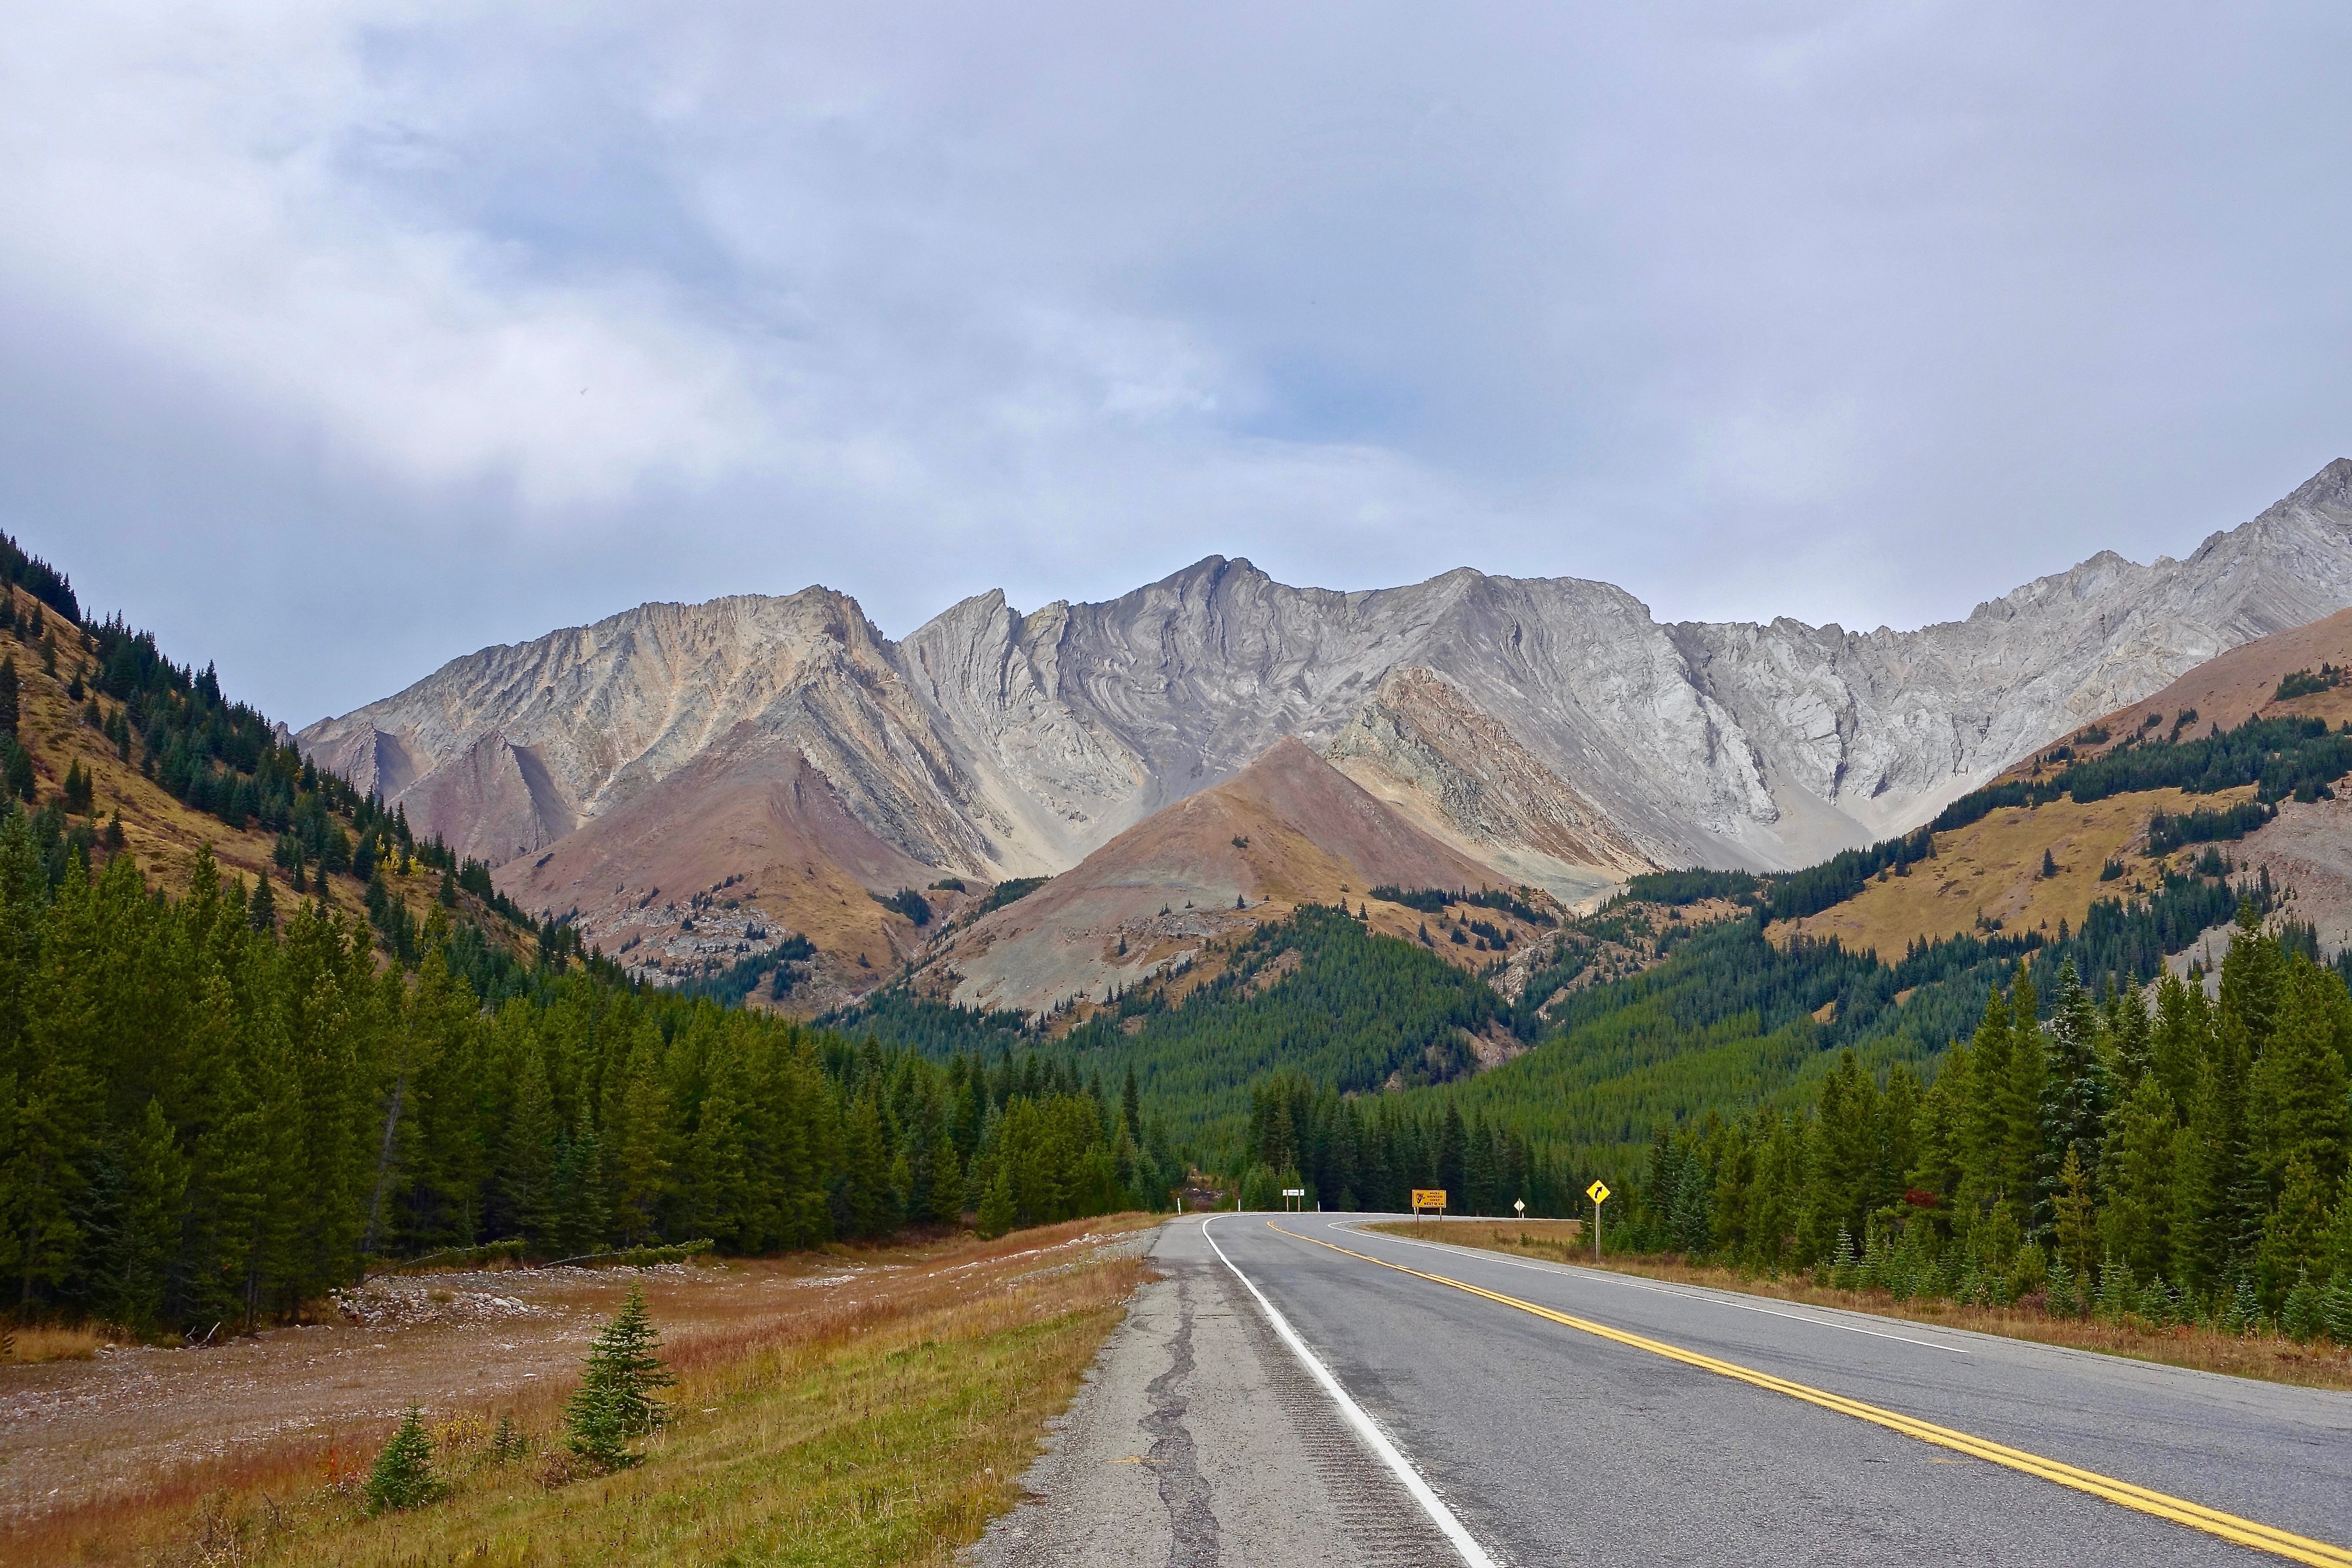
mountainous landforms, highland, mountain, road, natural landscape, nature, mountain range, sky, wilderness, mountain pass, tree, hill, valley, asphalt, road surface, thoroughfare, cloud, ridge, alps, highway, infrastructure, national park, fell, grass, hill station, road trip, landscape, rural area, plant, vacation, terrain, massif, grassland, forest, shoulder, nonbuilding structure, tourism